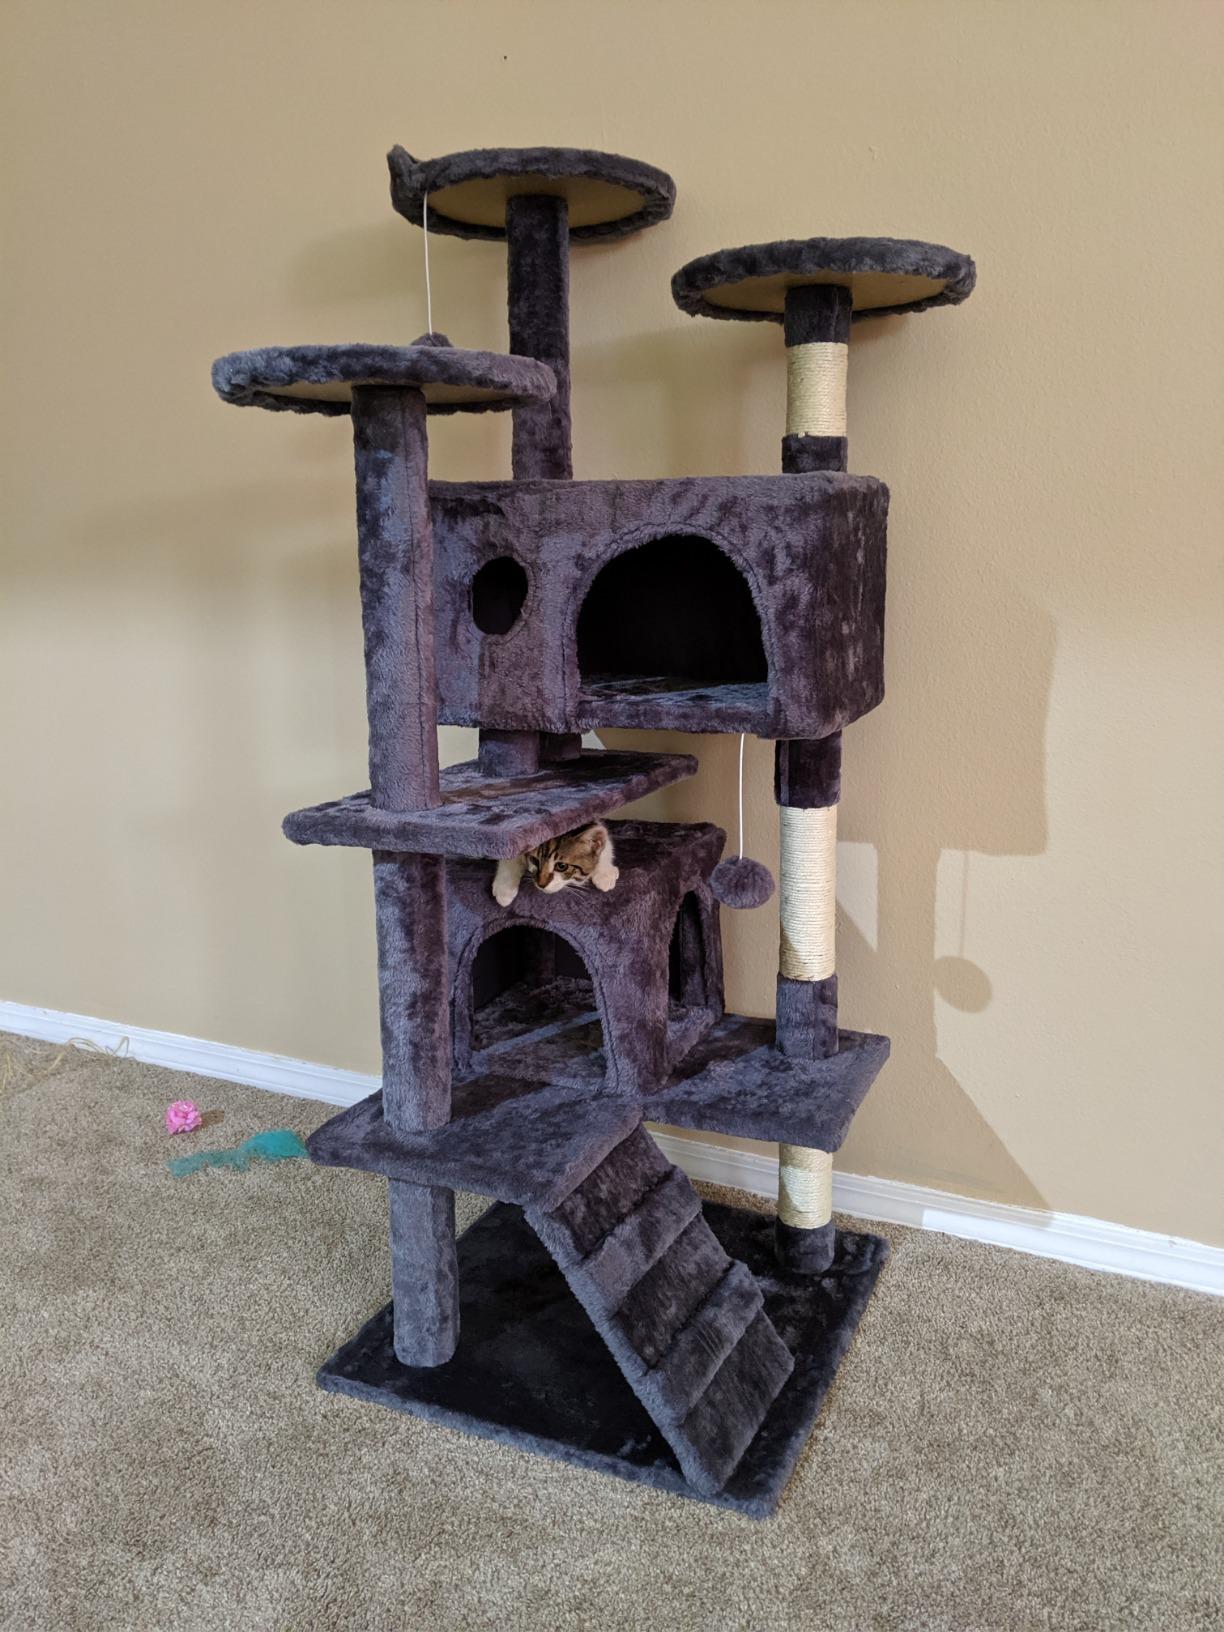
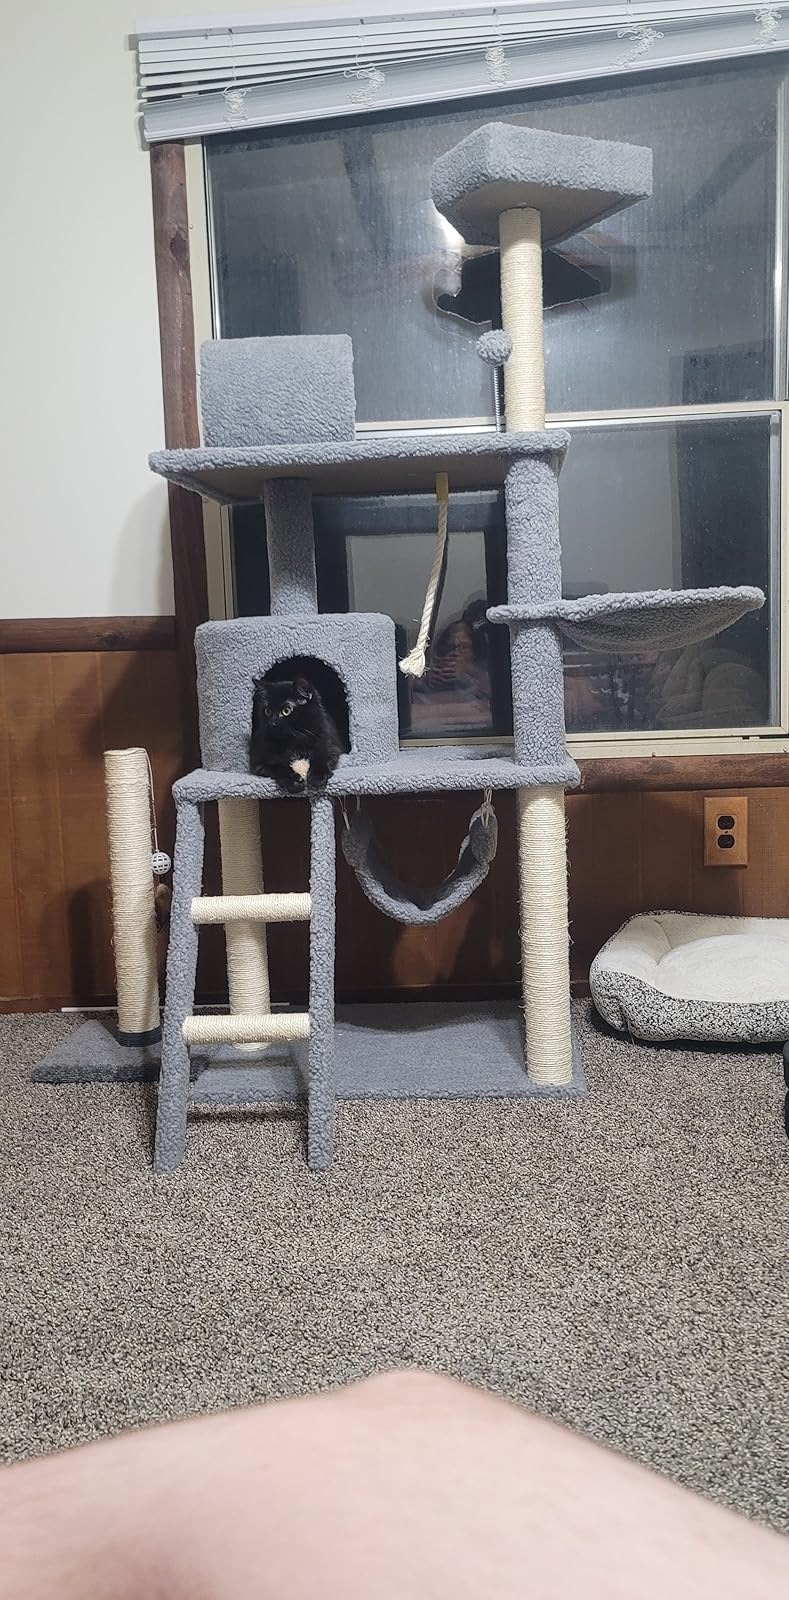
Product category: items_cat tree
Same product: no